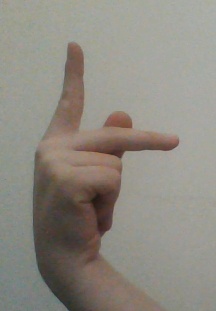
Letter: dha